Fordicidia

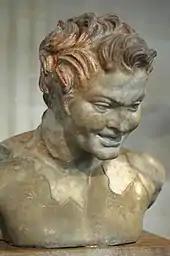
Faunus

The forms "horda" and "Hordicalia" are also found. Like many other aspects of Roman law and religion, the institution of the Fordicidia was attributed to Numa Pompilius, the Sabine second king of Rome. The rustic god Faunus instructed Numa in a dream that a sacrifice to Tellus would mitigate the harsh agricultural conditions Rome was grappling with, but the oracular message required interpretation: "By the death of cattle, King, Tellus must be placated: two cows, that is. Let a single heifer yield two lives "(animae)" for the rites." Numa solved the riddle by instituting the sacrifice of a pregnant cow.